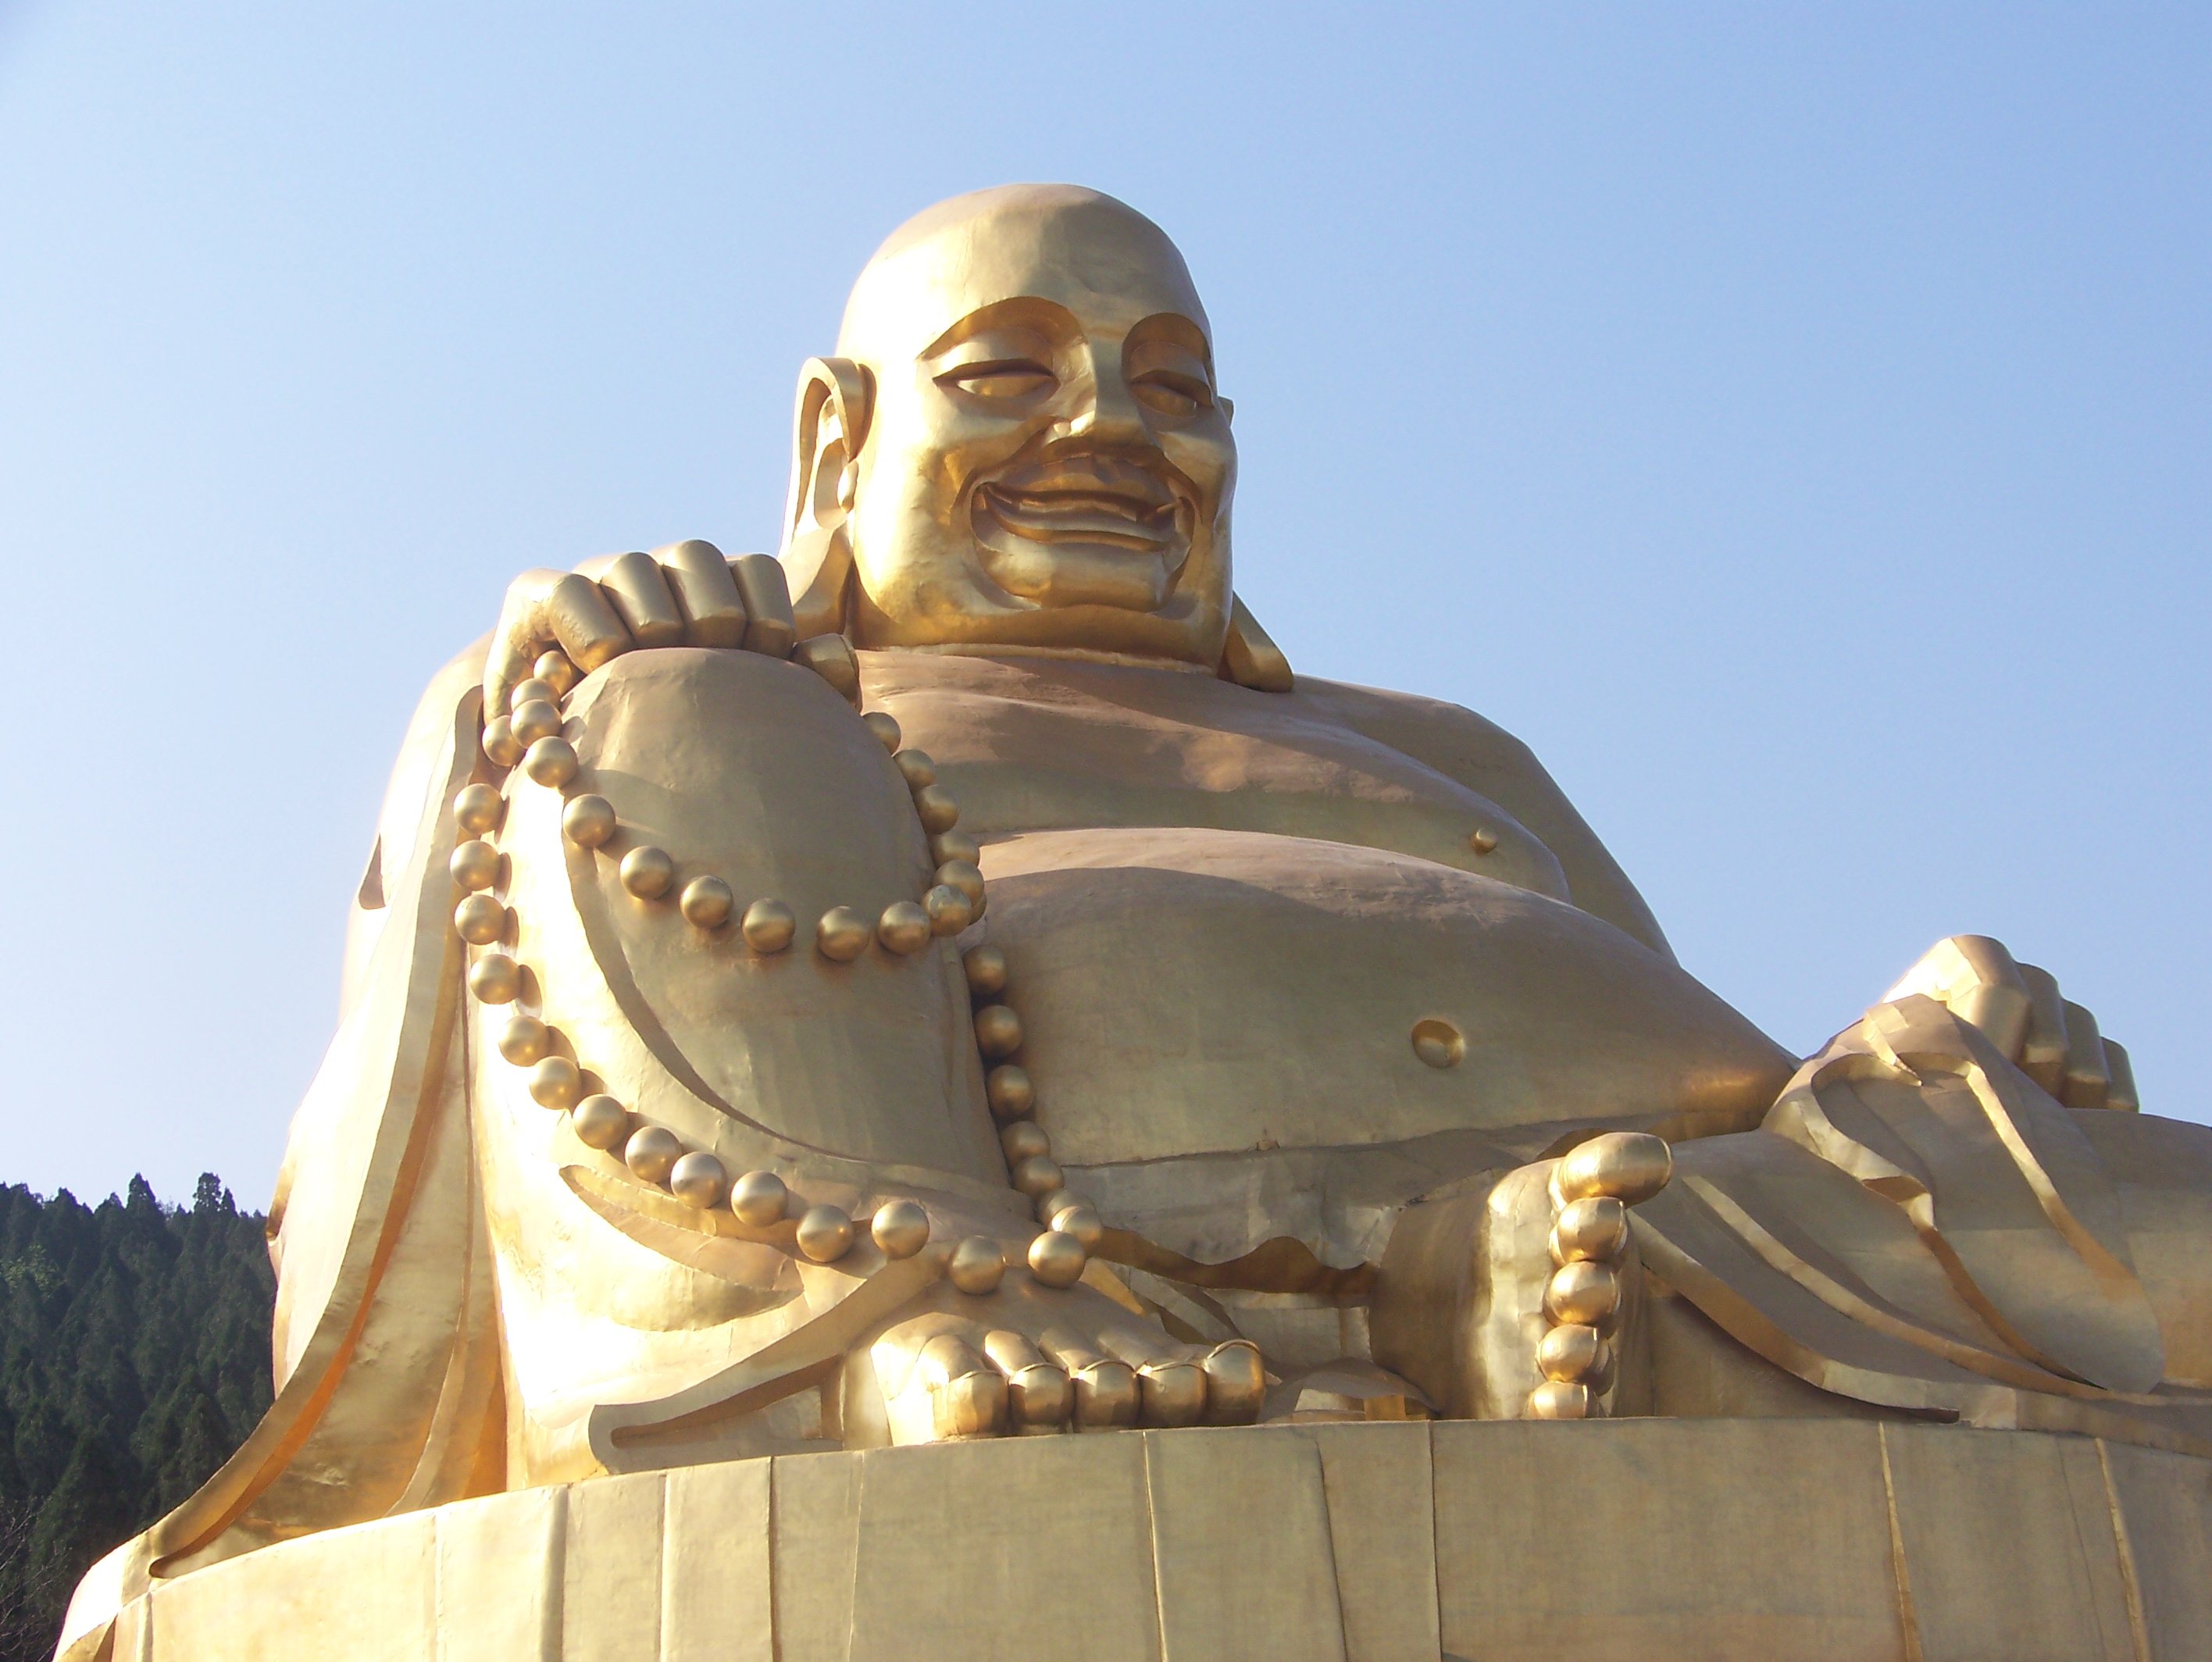
sand, monument, statue, golden, buddhism, sculpture, art, temple, buddha, carving, china, hindu temple, jinan, gautama buddha, ancient history, qianfo mountain